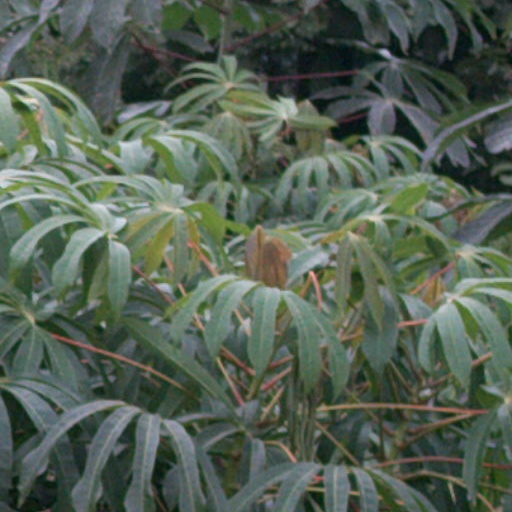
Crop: cassava